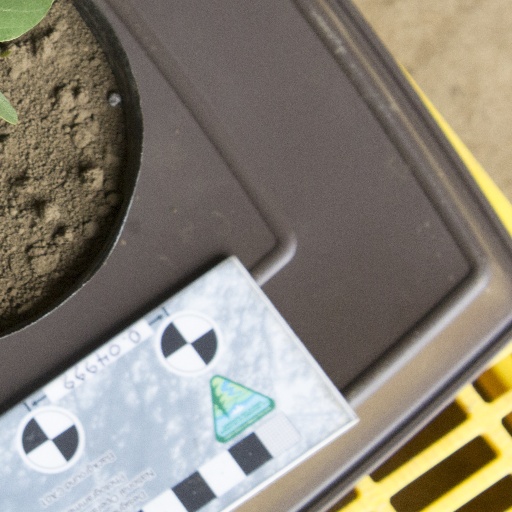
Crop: soybean